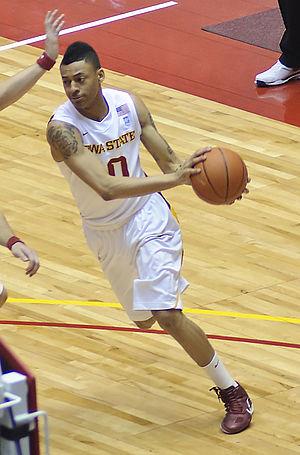
Diante Garrett, né le 3 novembre 1988 à Milwaukee, dans le Wisconsin, est un joueur américain de basket-ball. Il évolue aux postes de meneur et d'arrière.